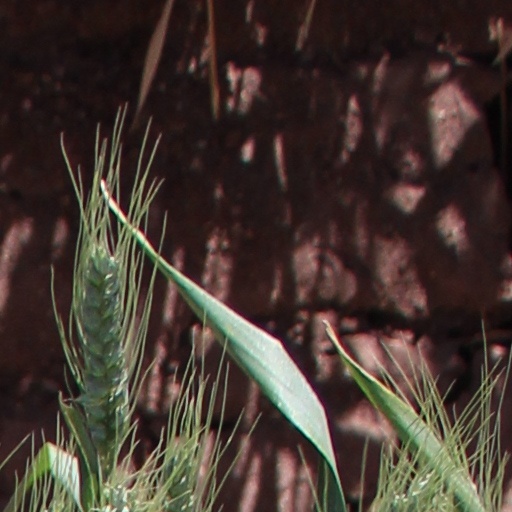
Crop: wheat